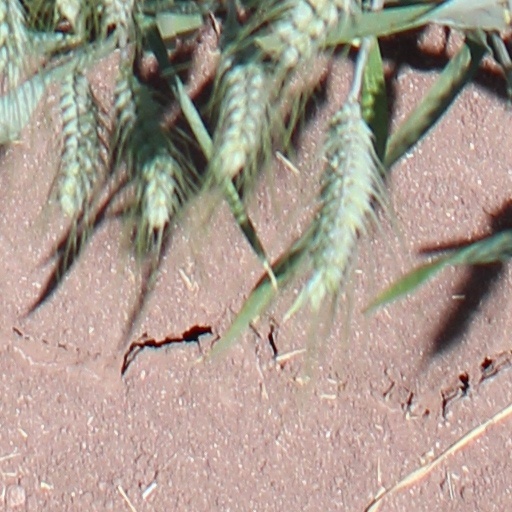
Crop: wheat